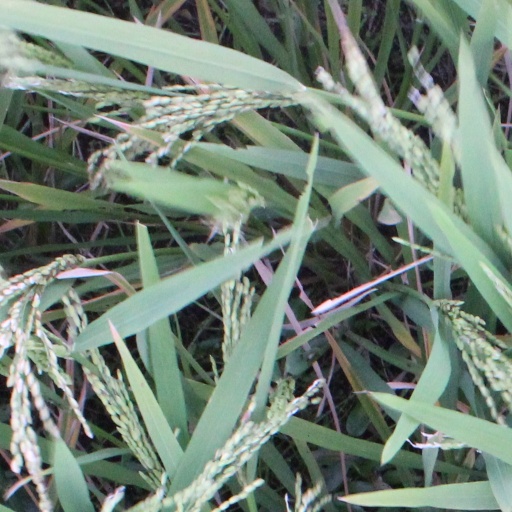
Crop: rice